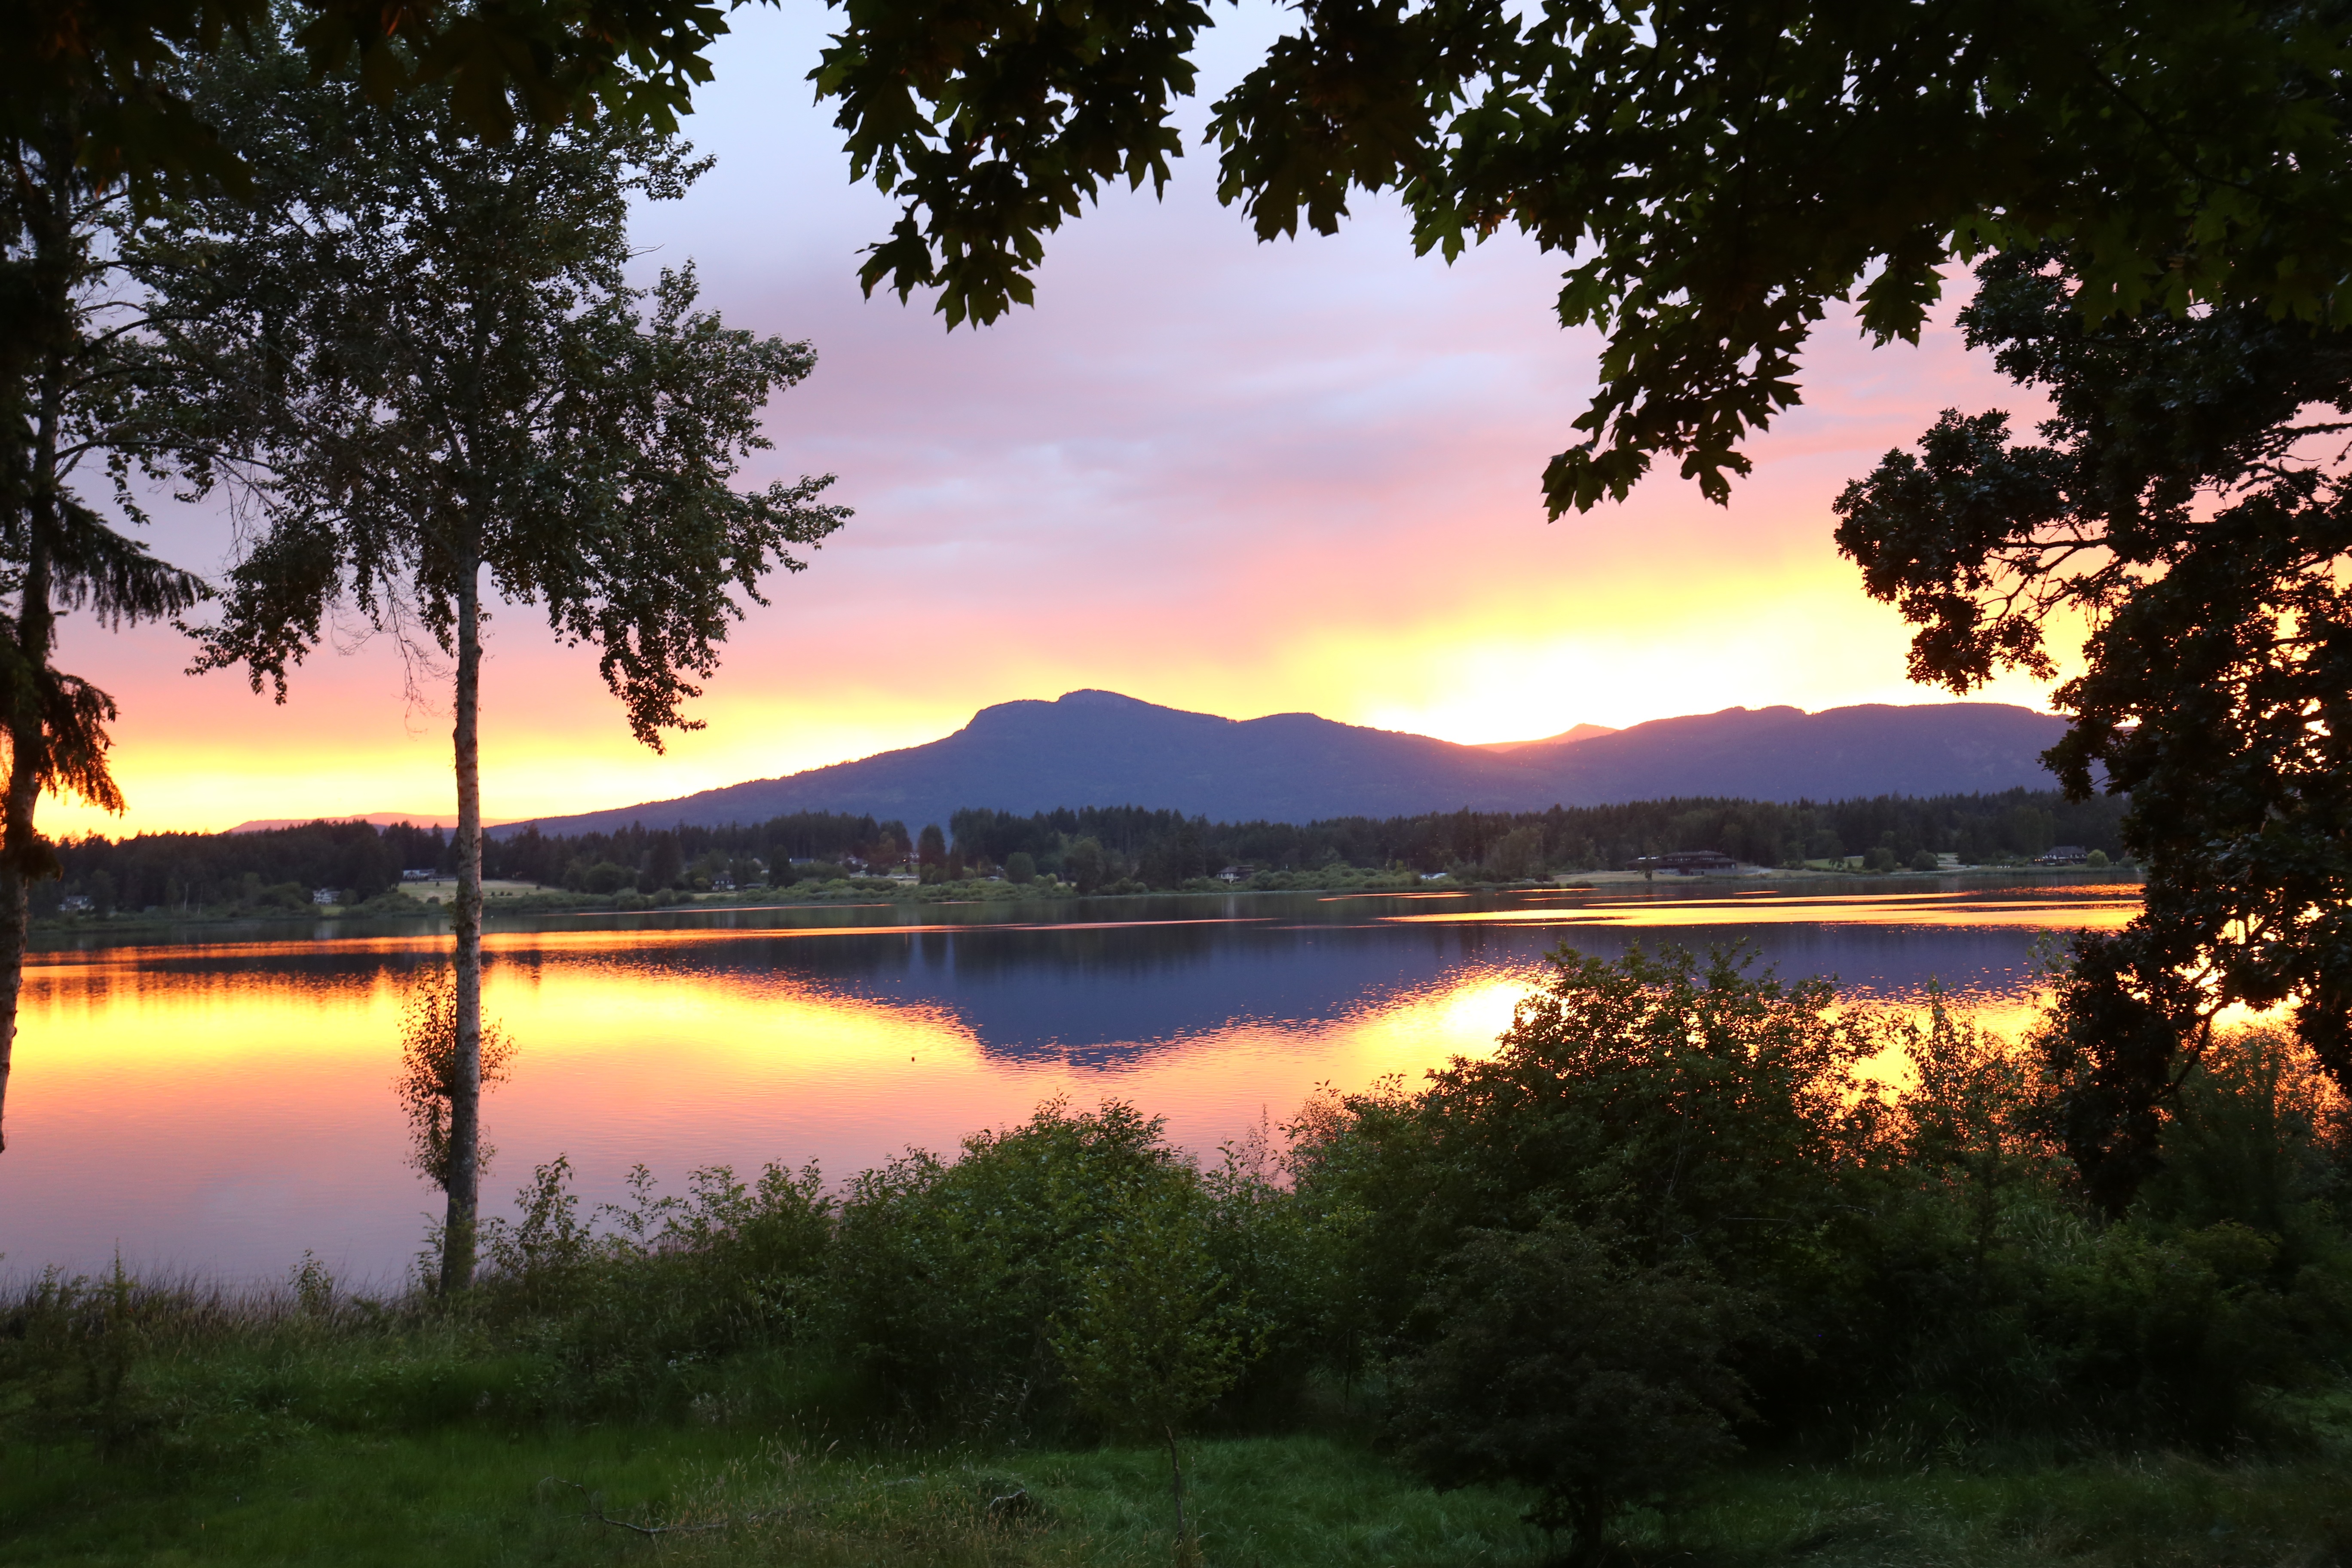
landscape, tree, nature, mountain, sun, sunset, morning, lake, dawn, river, summer, dusk, evening, twilight, reflection, calm, reservoir, loch, british columbia